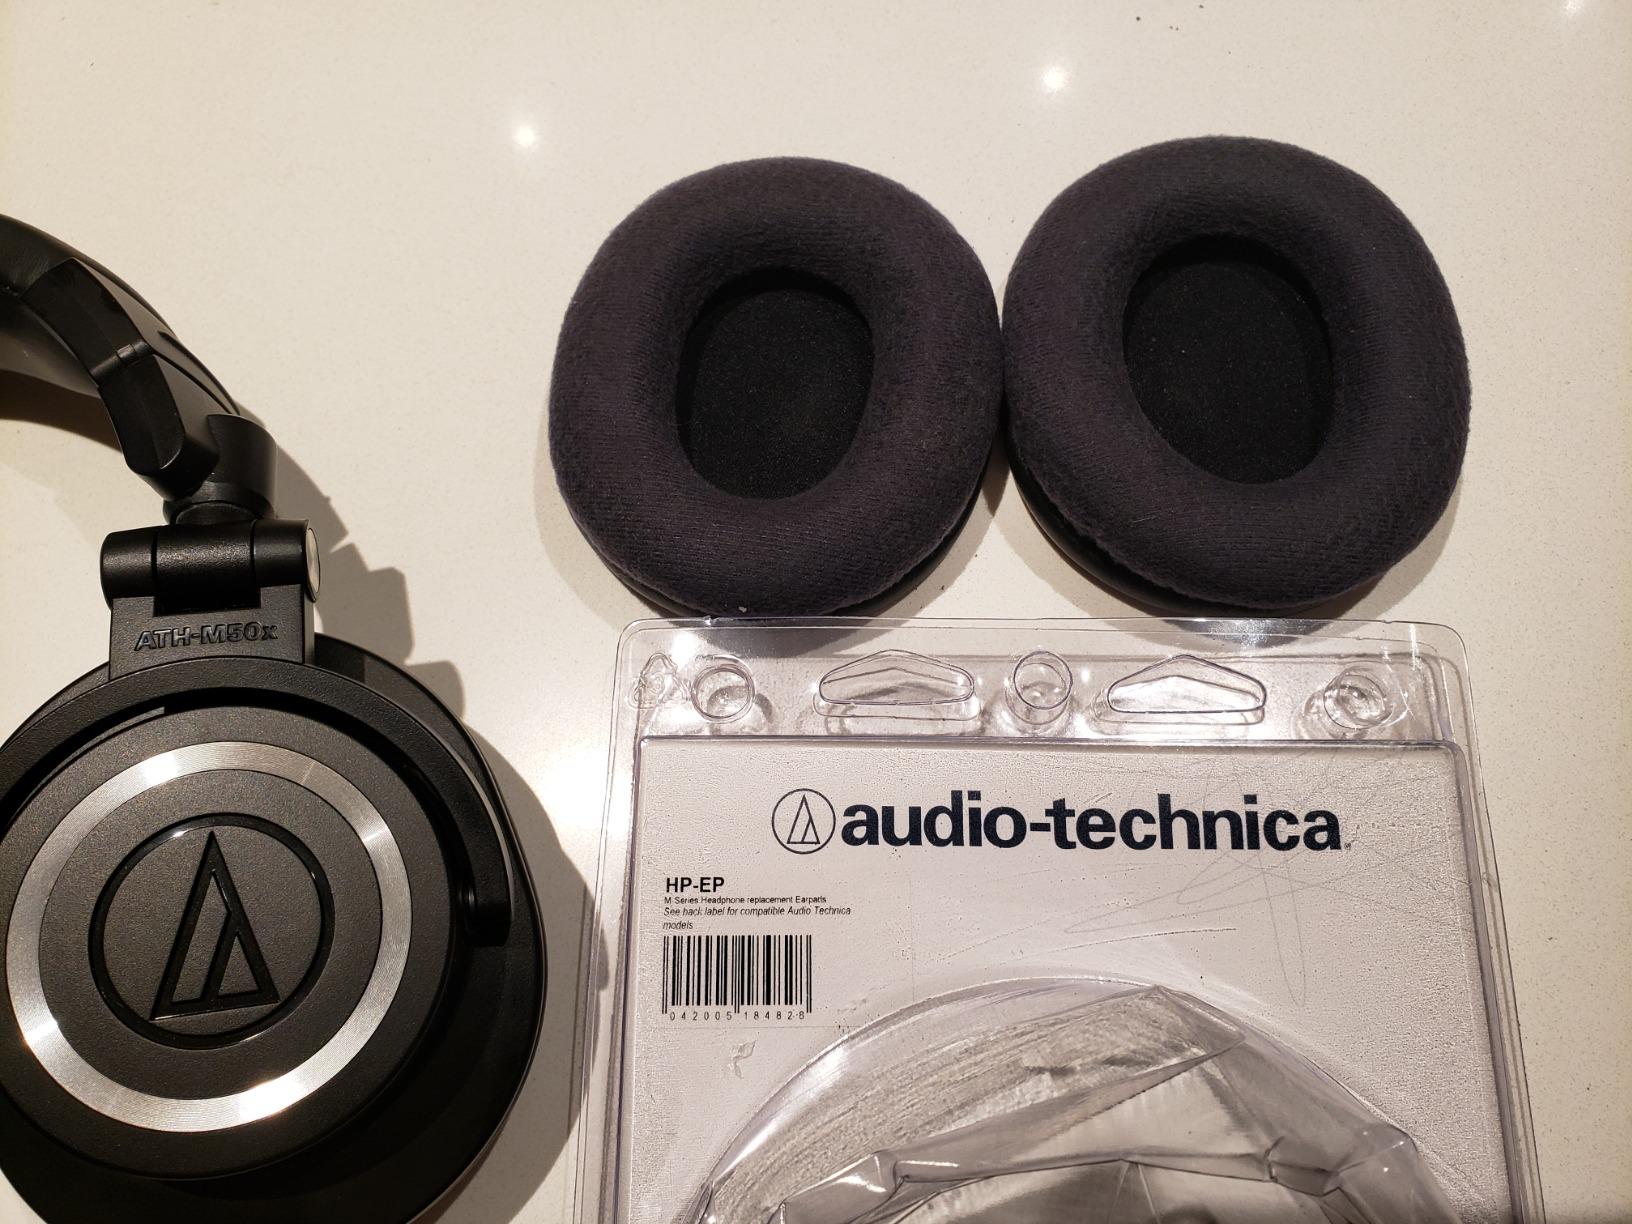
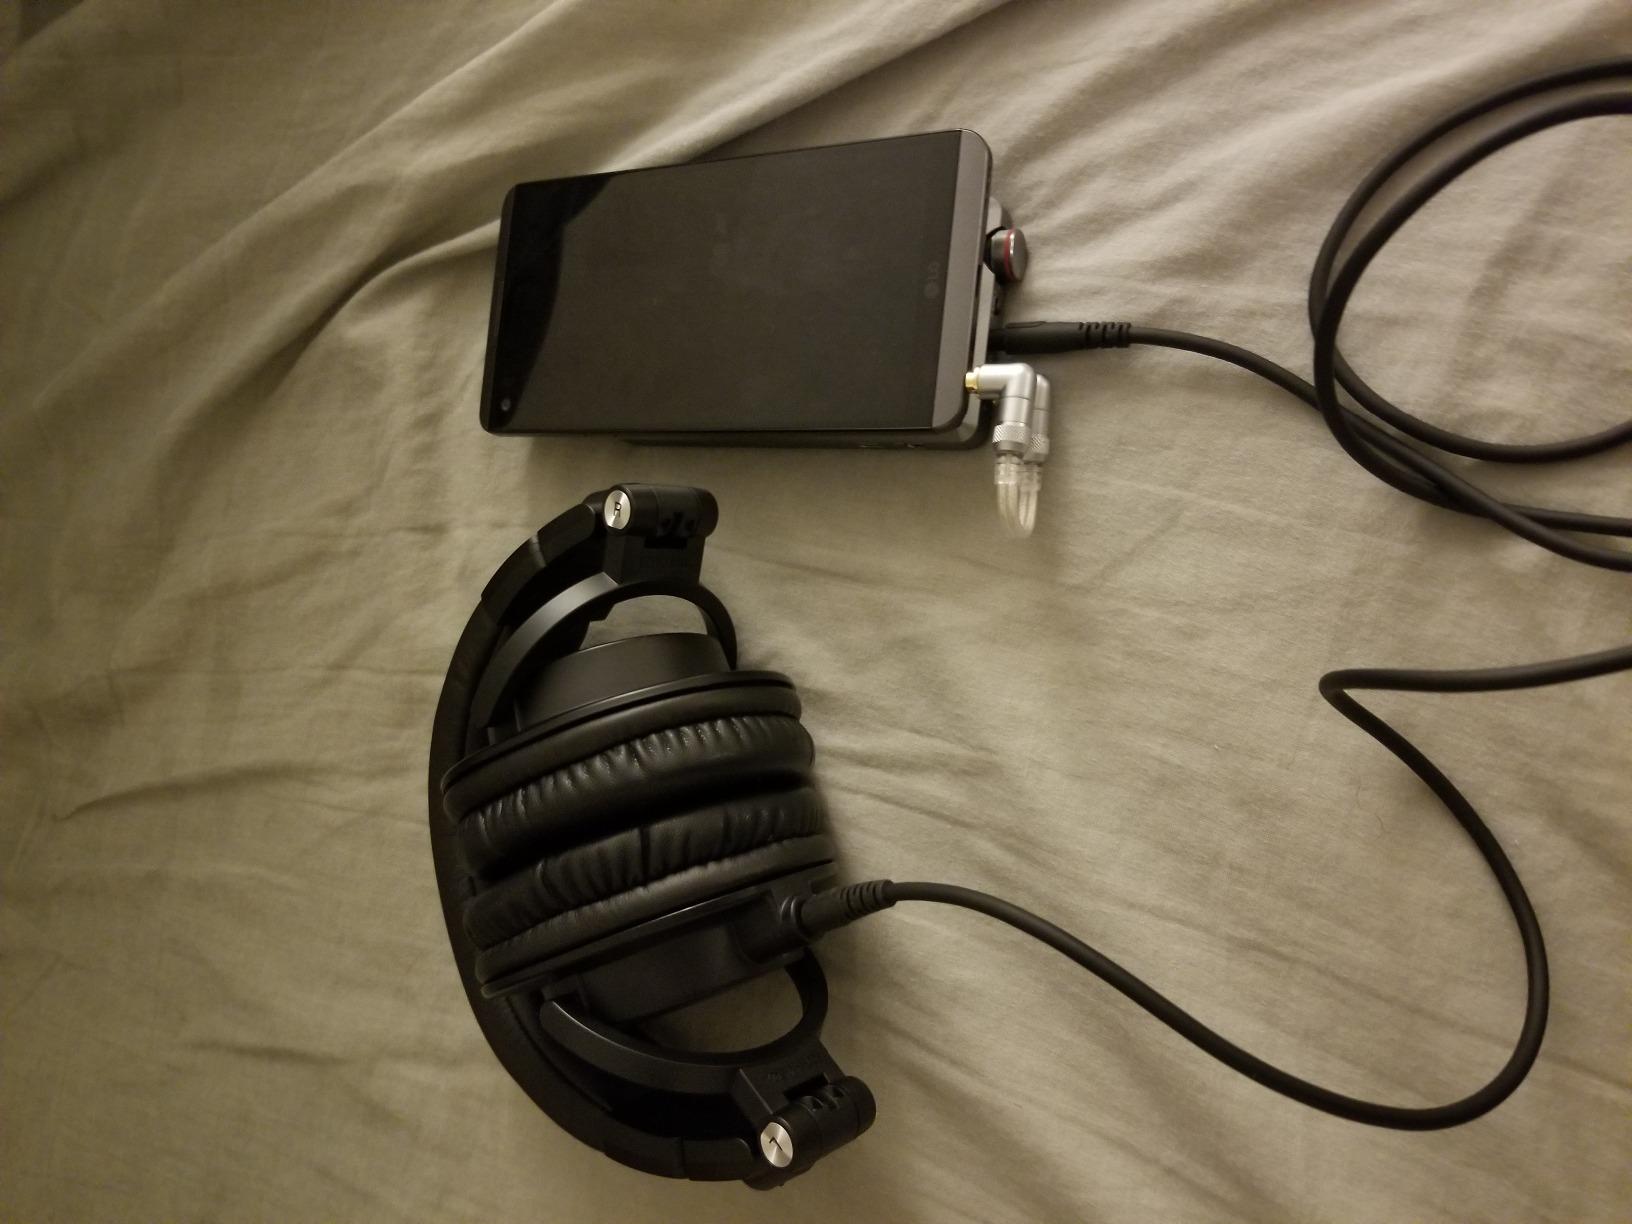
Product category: headphones
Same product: no